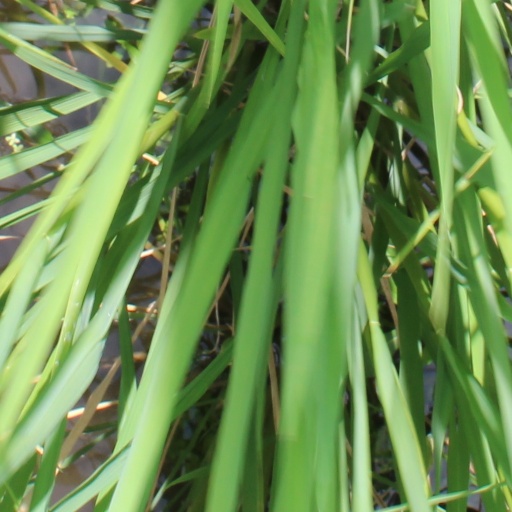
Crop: rice